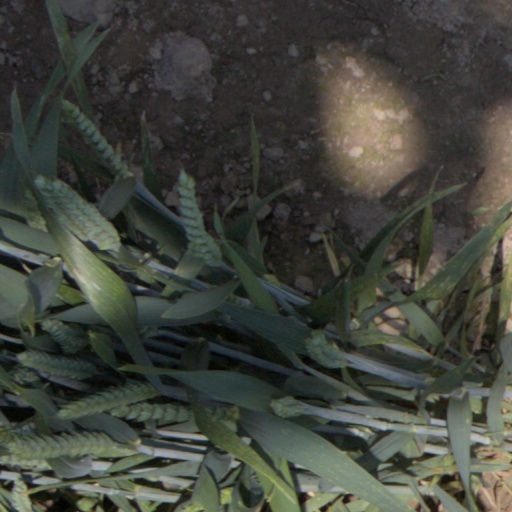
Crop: wheat